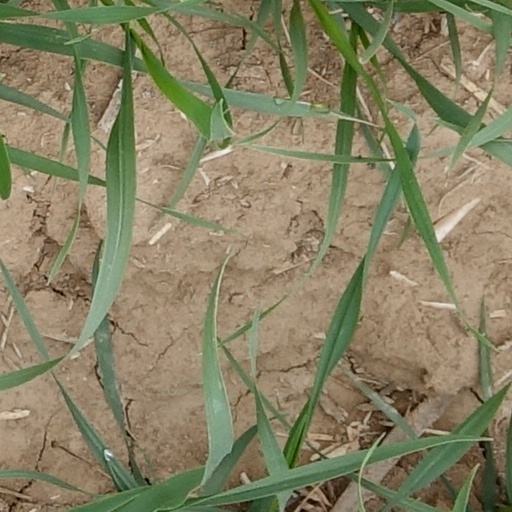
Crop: wheat